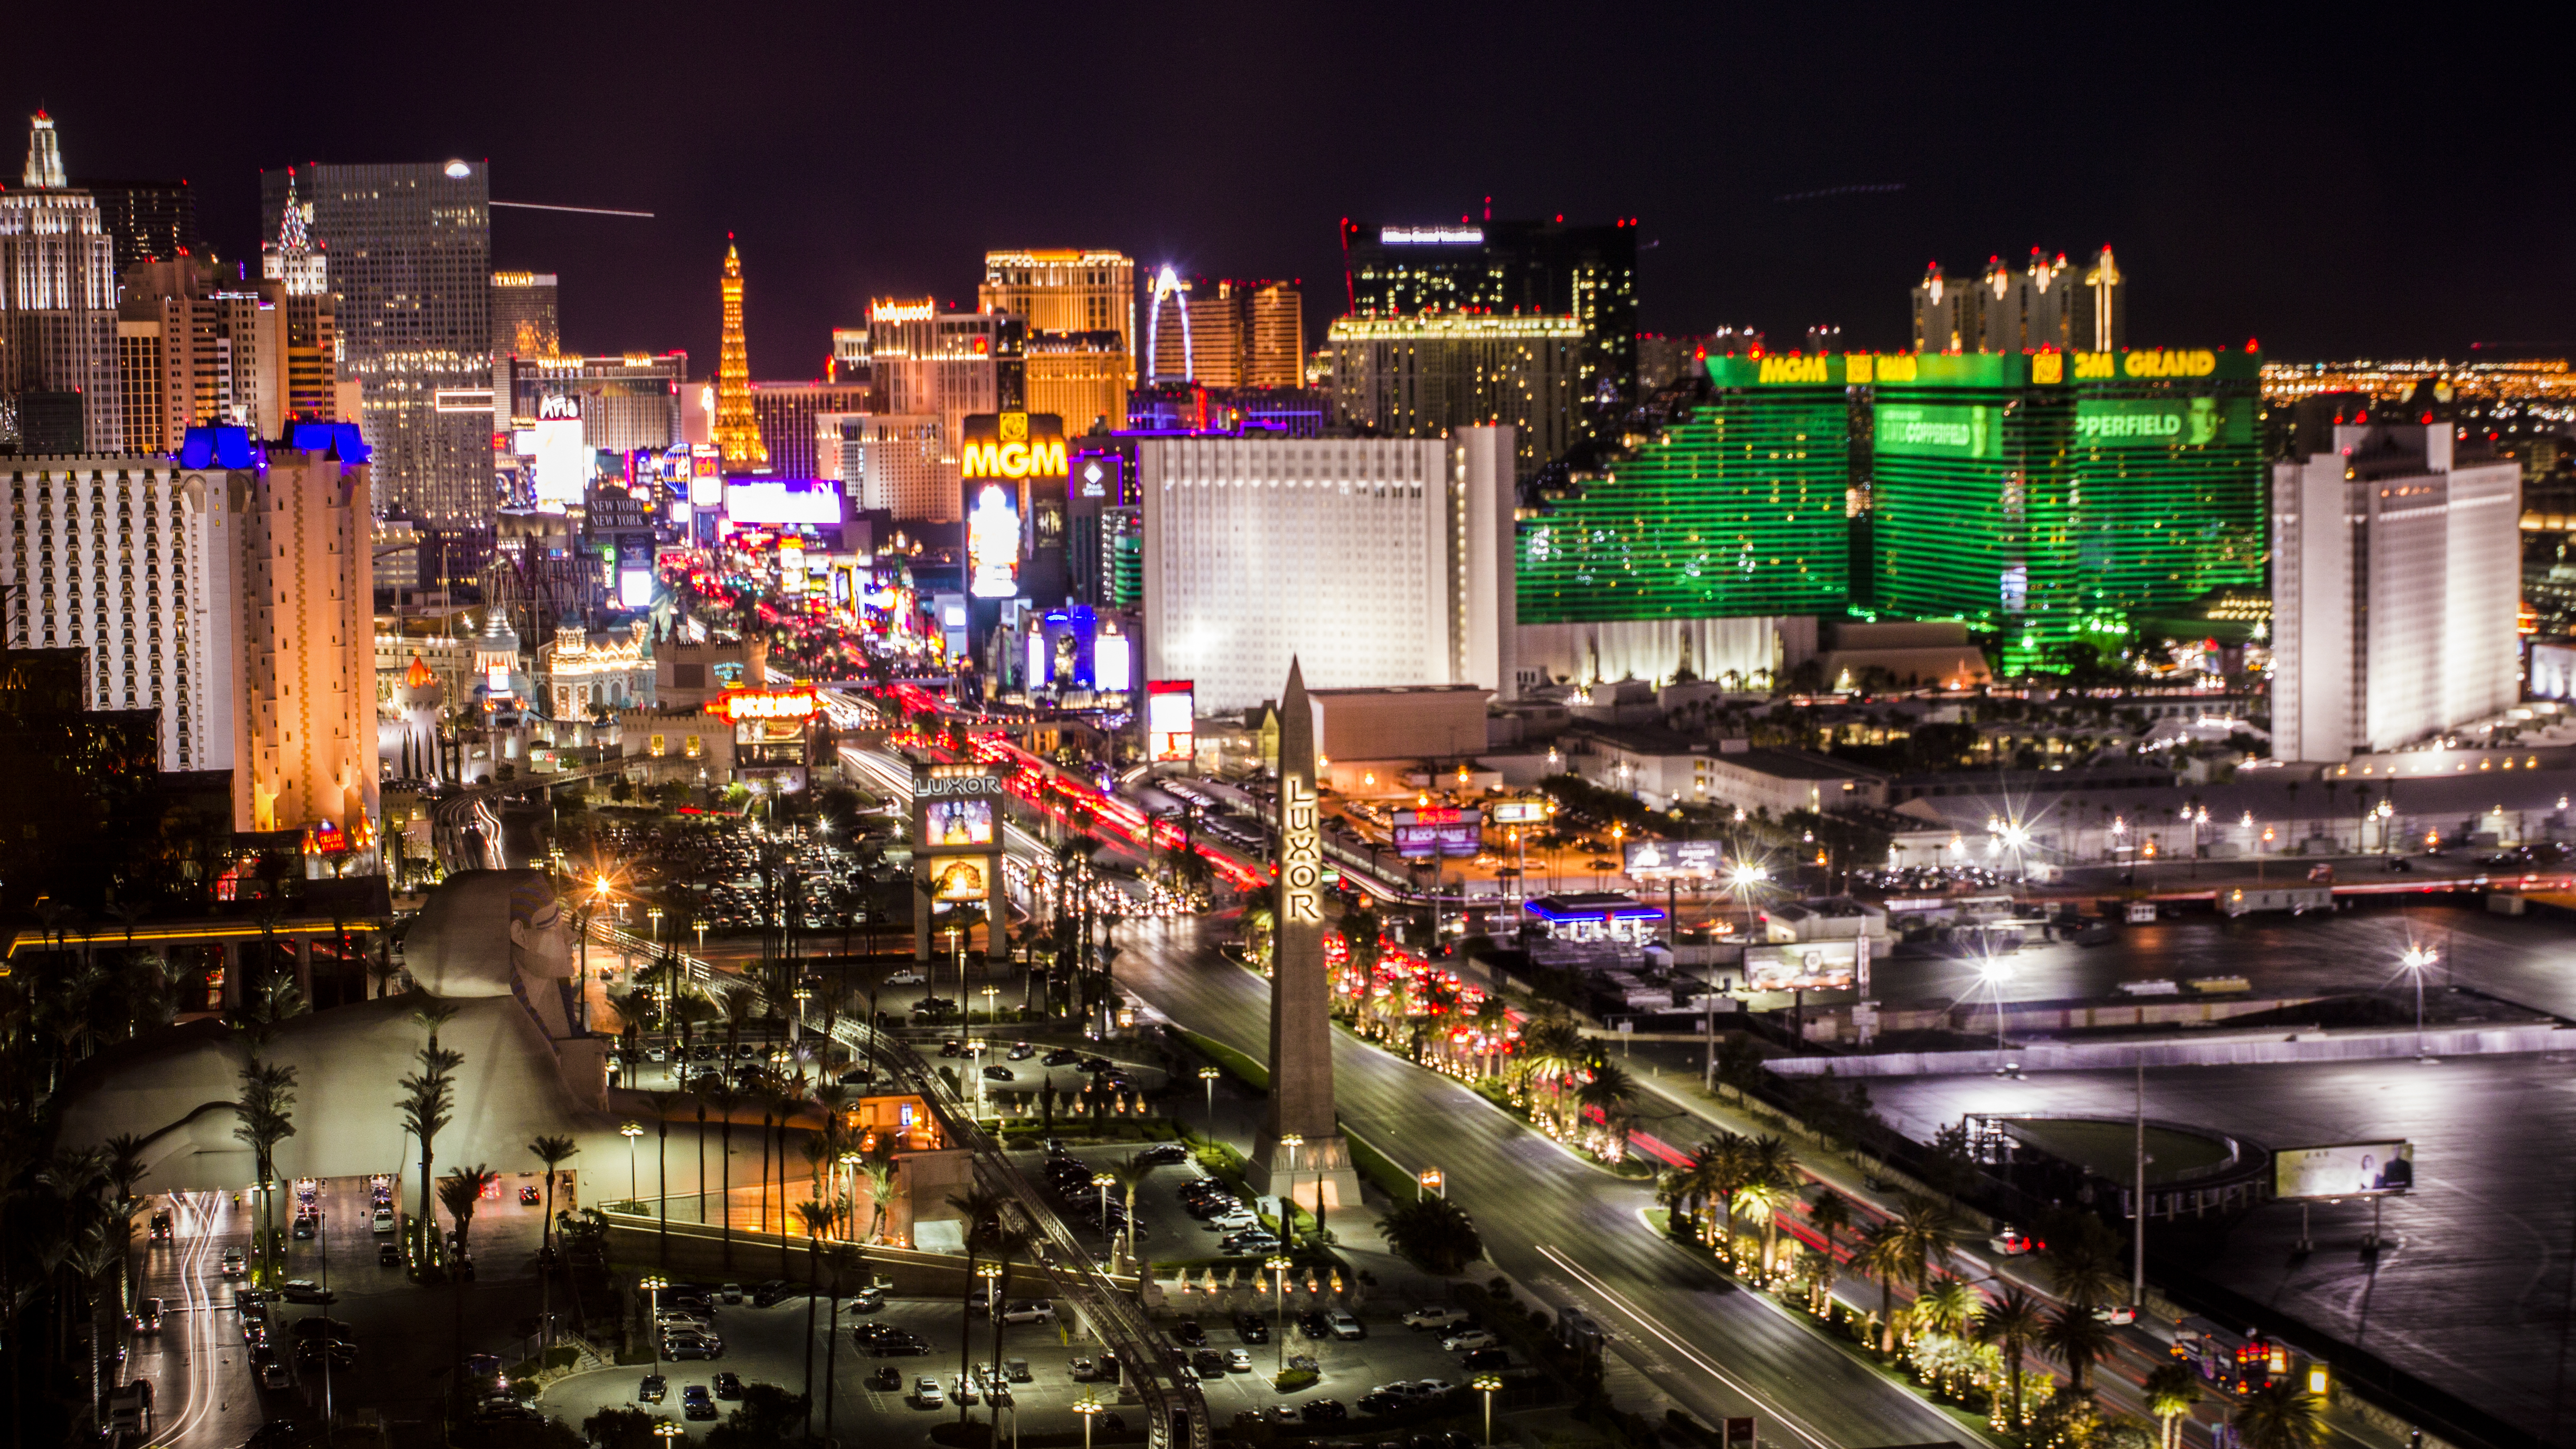
road, skyline, street, night, city, skyscraper, crowd, cityscape, downtown, evening, canon, t3i, 600d, vegas, 1855mm, metropolis, urban area, human settlement, metropolitan area